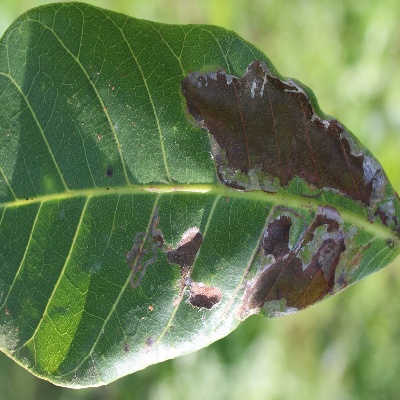
Crop: Cashew
Condition: leaf miner